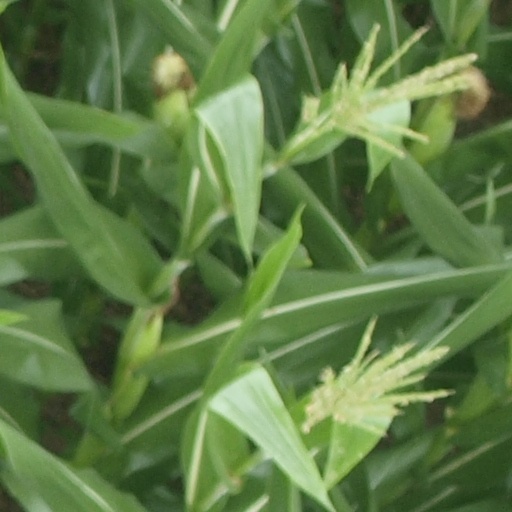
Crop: maize; corn